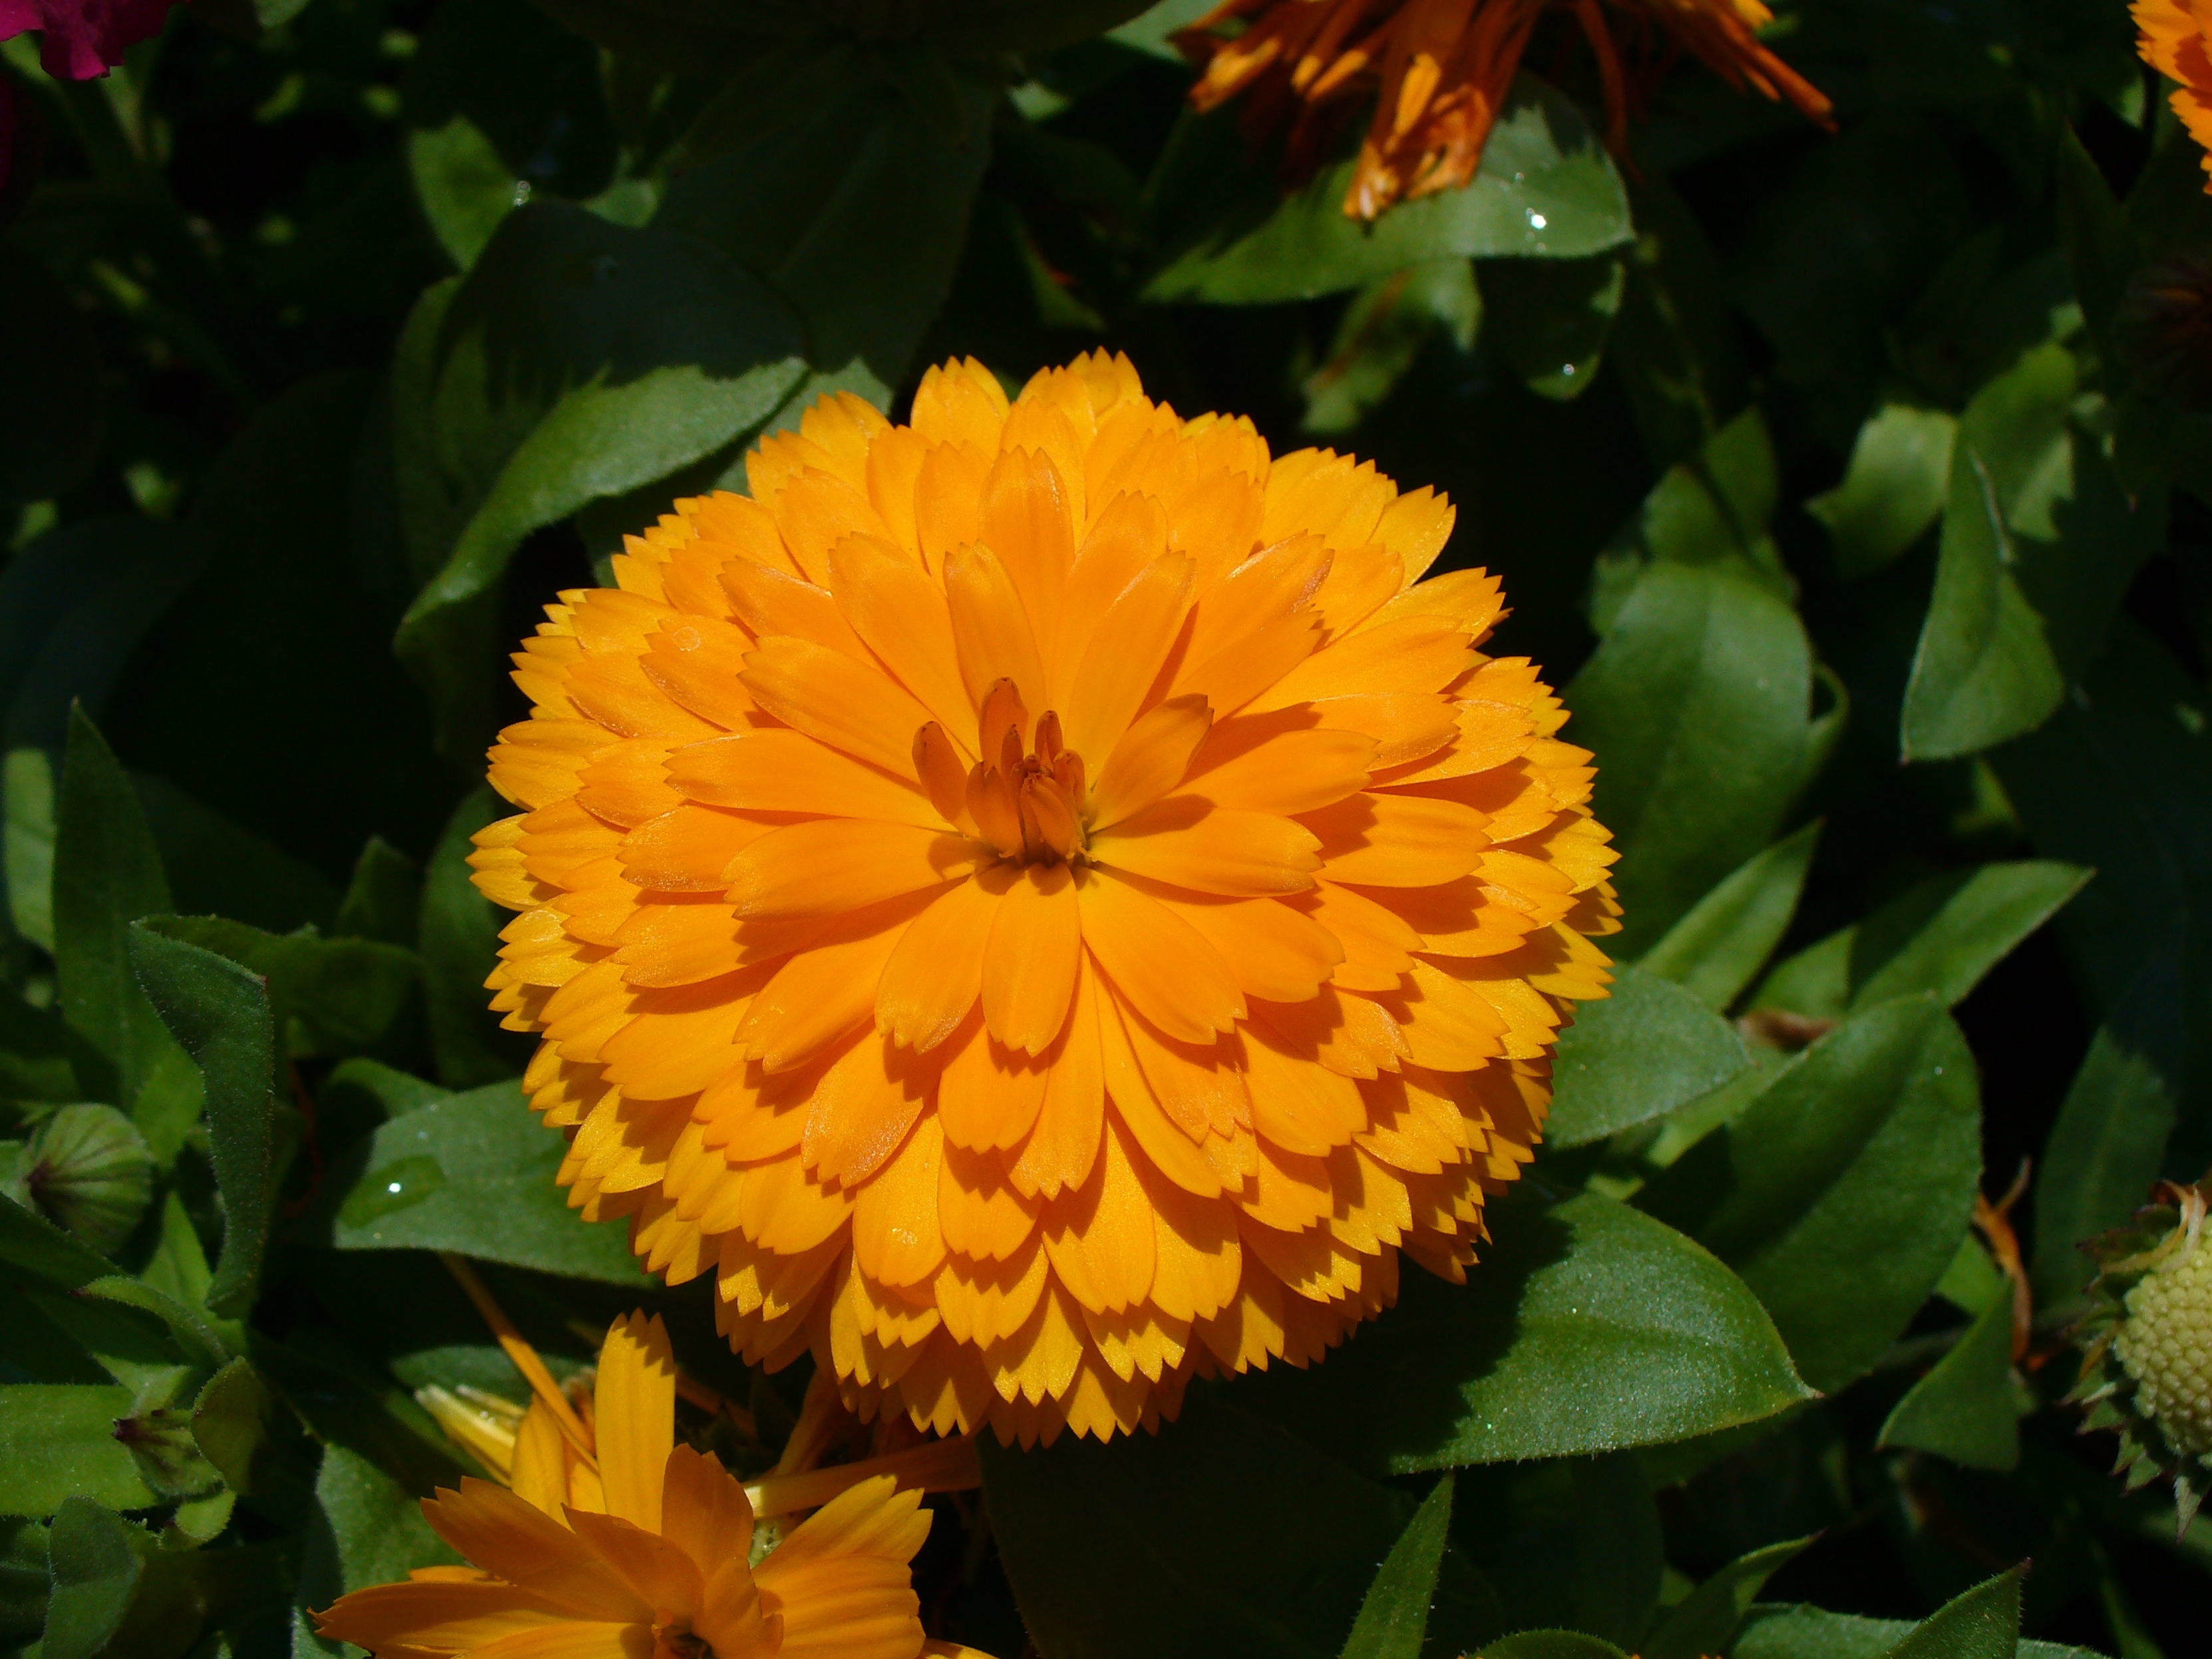
plant, flower, petal, summer, herb, botany, yellow, garden, flora, wildflower, nectar, marigold, flowering plant, daisy family, calendula, calendula officinalis, annual plant, land plant